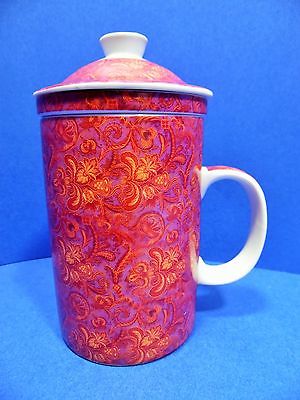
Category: mug